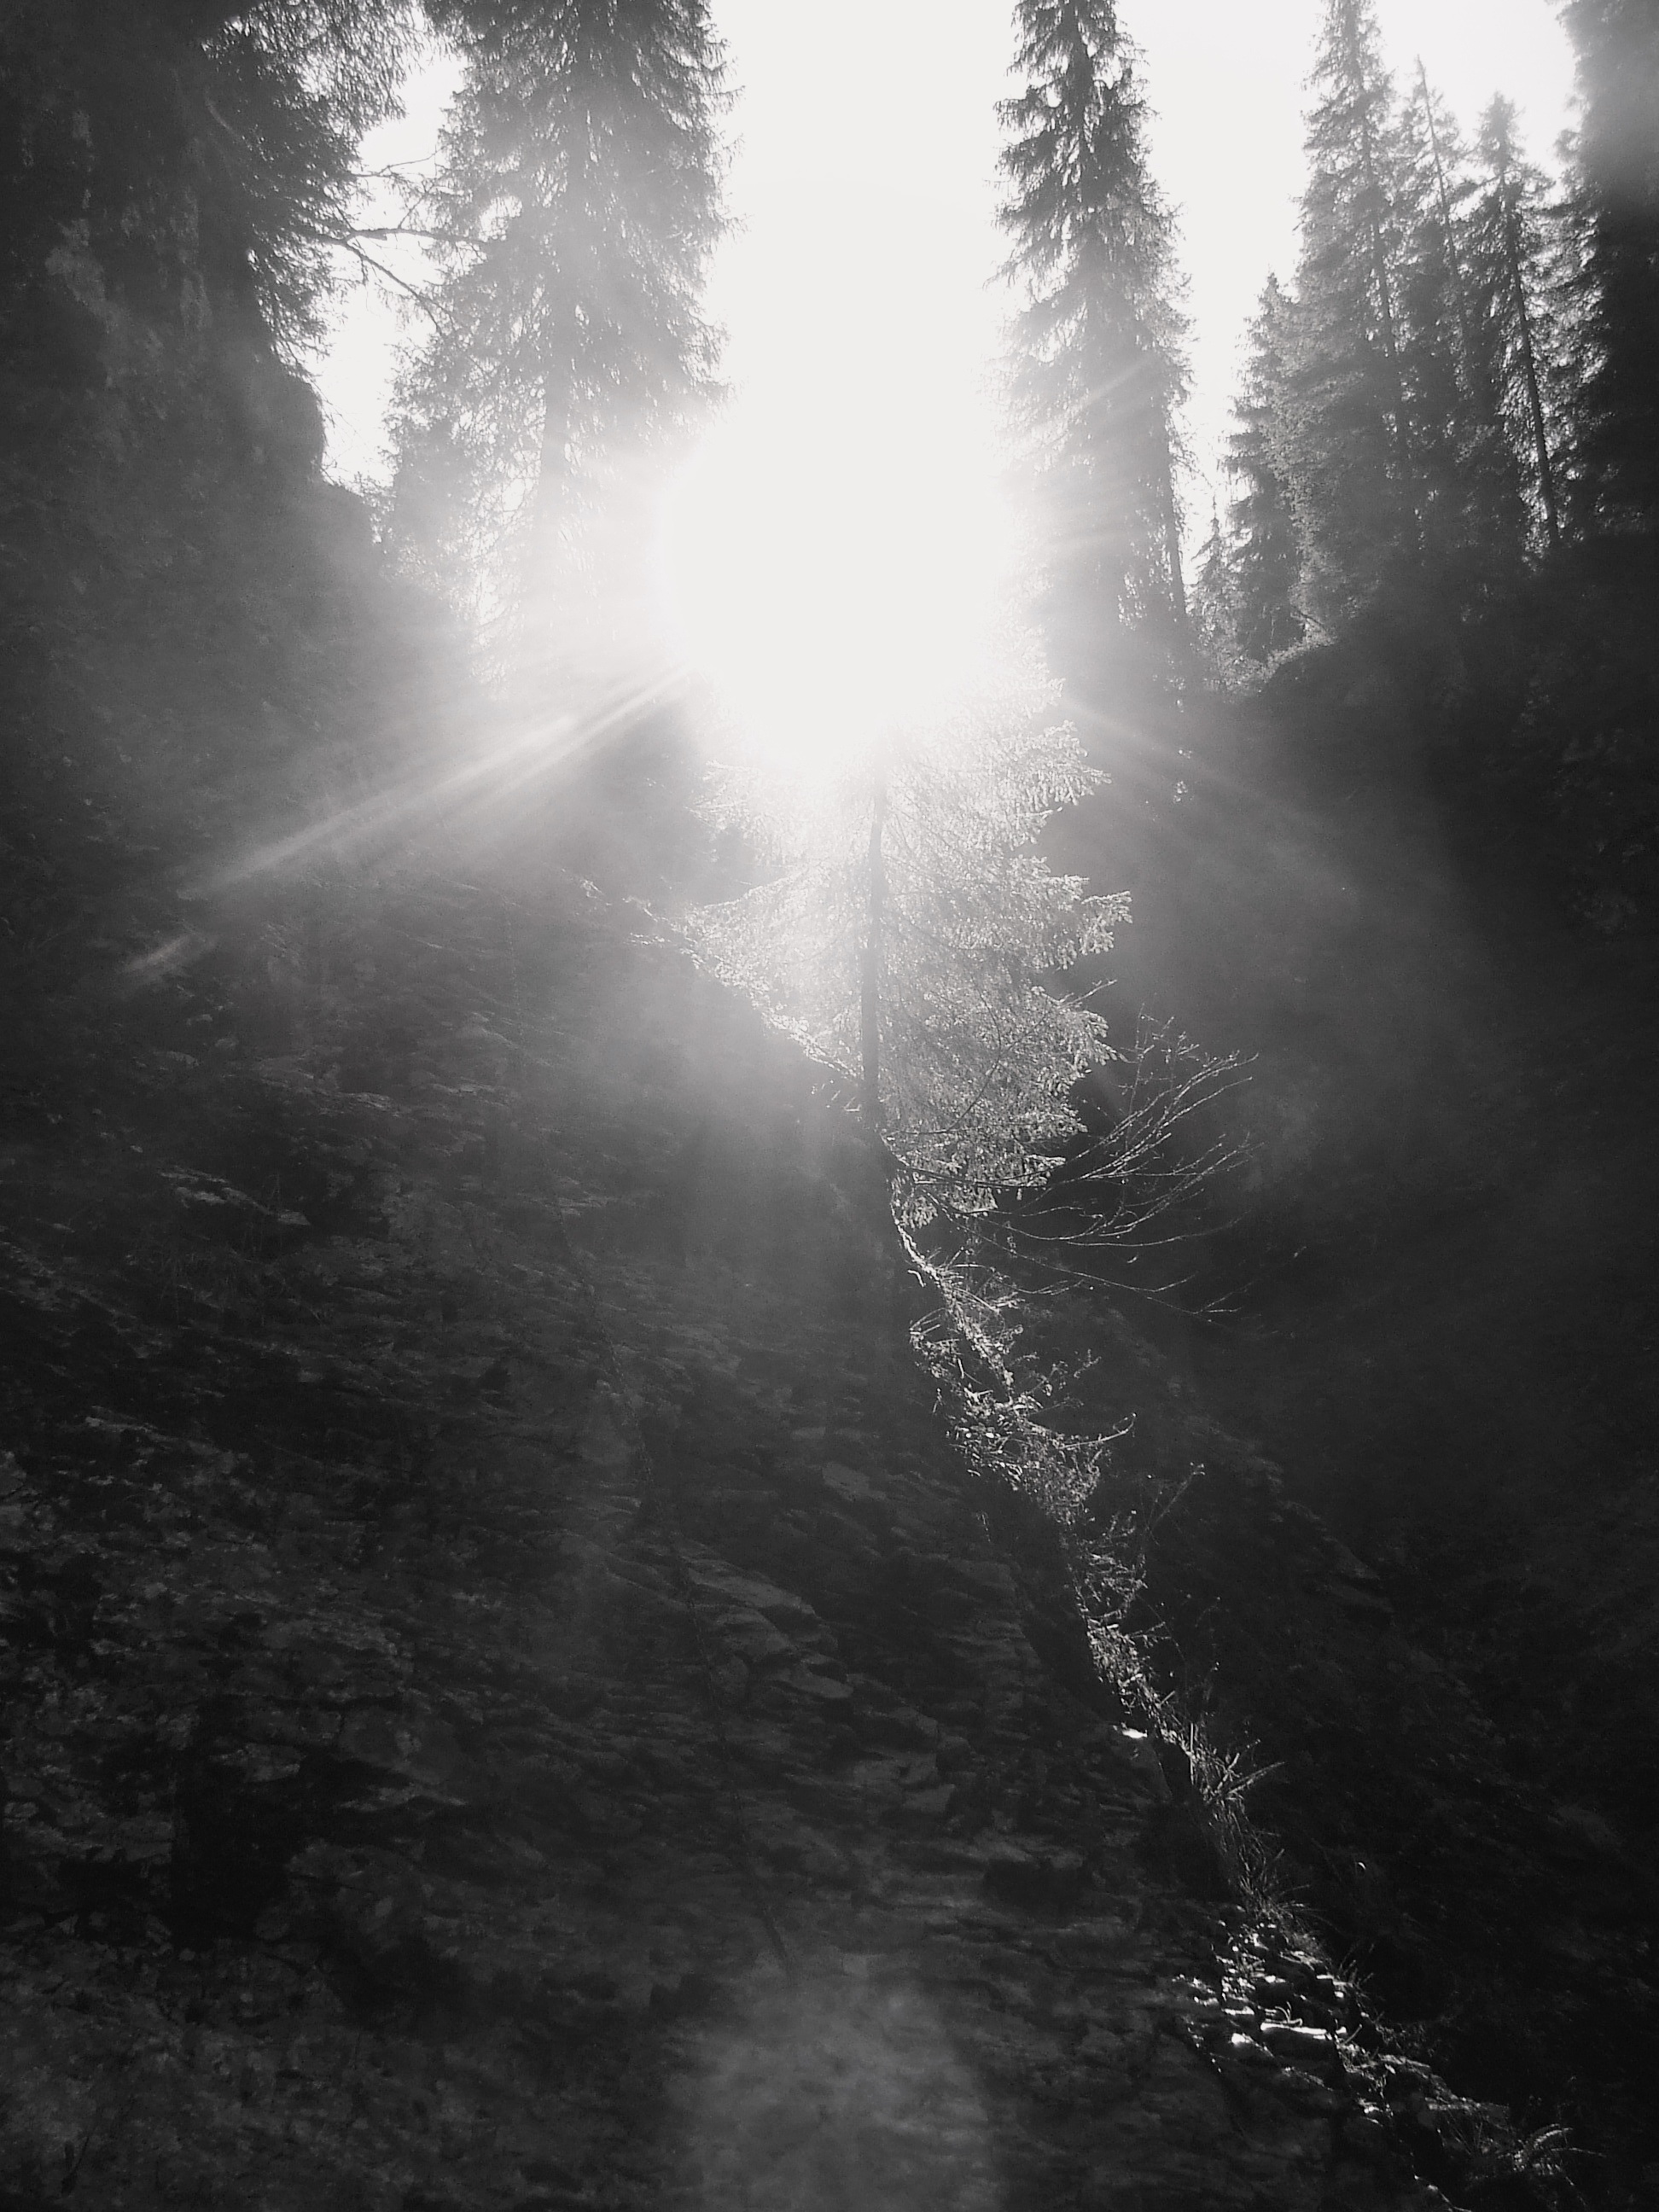
tree, nature, forest, light, cloud, black and white, fog, mist, sunlight, atmosphere, pine, reflection, weather, darkness, black, monochrome, transylvania, bihar mountains, padis plateau, monochrome photography, atmospheric phenomenon